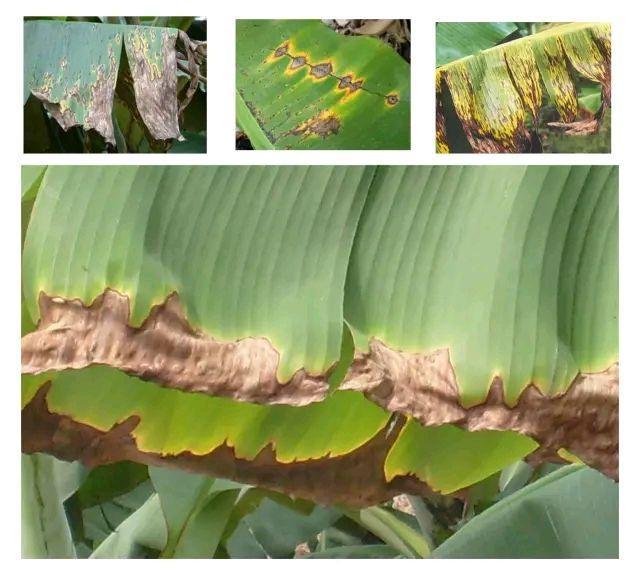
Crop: unknown
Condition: banana_banana_black_streak